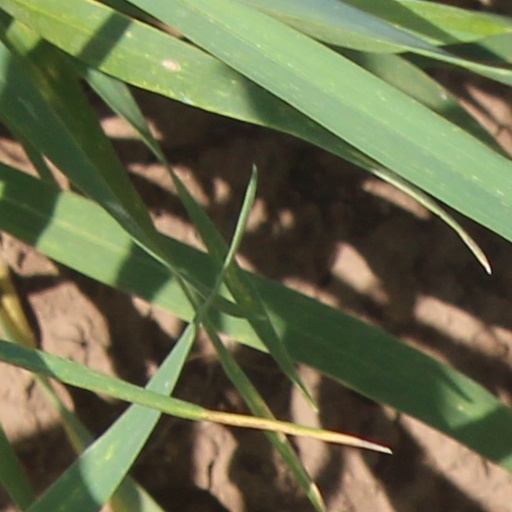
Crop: wheat